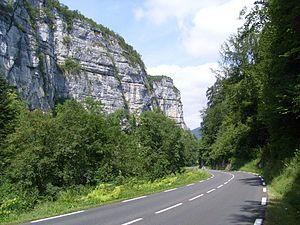
Défilé du Grand Crossey. Saint-Julien-de-Raz( Isère).
Saint-Julien-de-Raz ou Saint-Julien-de-Ratz est une ancienne commune française, rattachée à la commune nouvelle de La Sure en Chartreuse et située dans le département de l'Isère en région Auvergne-Rhône-Alpes.
Les gorges de Crossey, connues aussi sous la domination de défilé de Crossey, désignent une cluse du massif du Jura située dans le département français de l'Isère, en Auvergne-Rhône-Alpes.